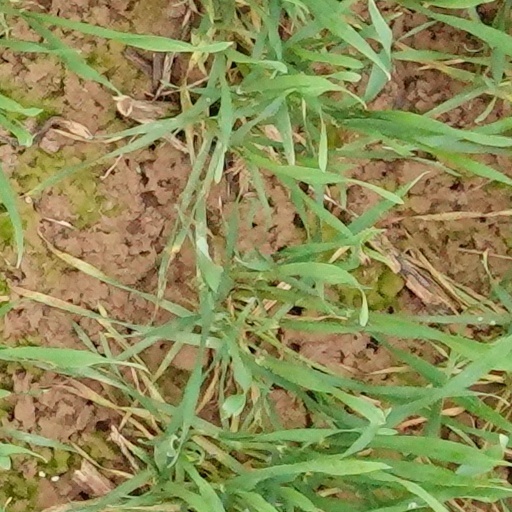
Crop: wheat